Hengyang railway station

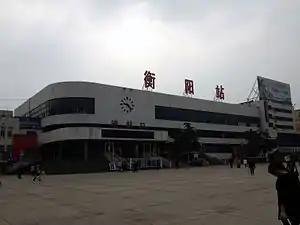

Hengyang railway station is a railway station in Zhuhui District, Hengyang, Hunan, China.